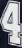
Number: 4